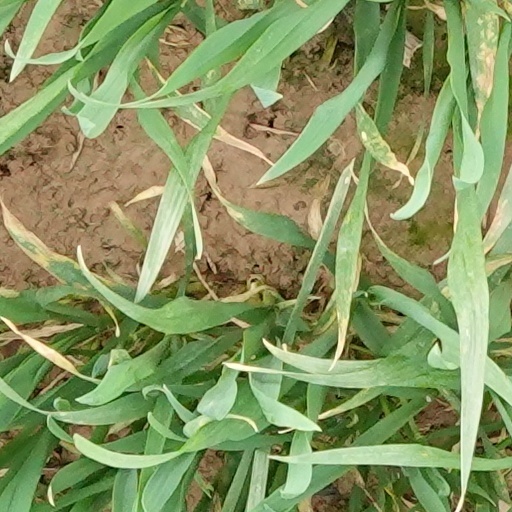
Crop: wheat